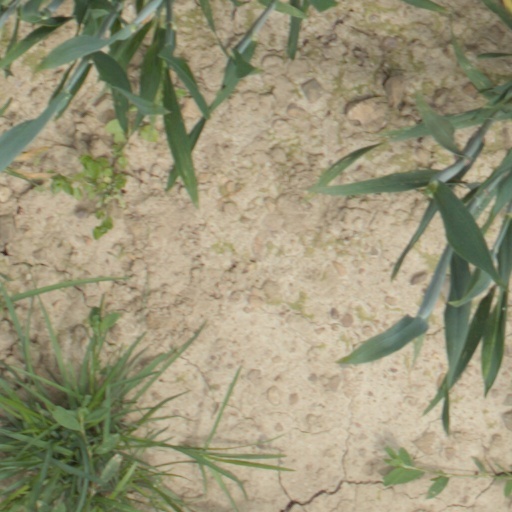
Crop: wheat